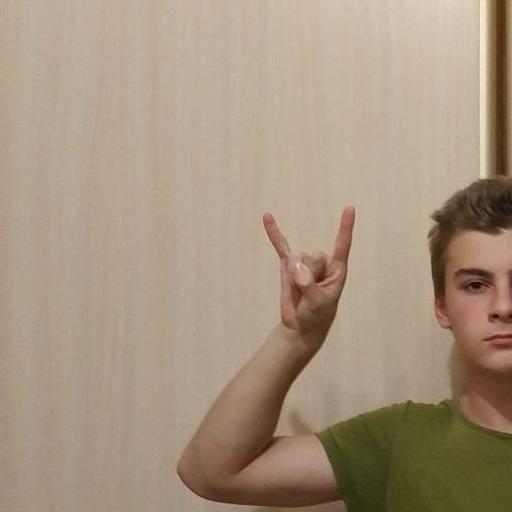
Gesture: rock